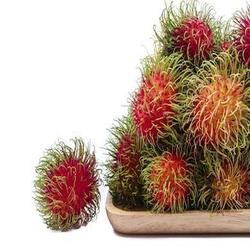
Label: Rambutan